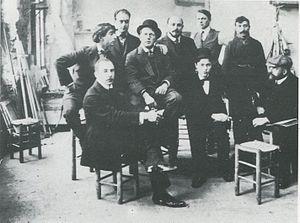
Henri Matisse, né le 31 décembre 1869 au Cateau-Cambrésis et mort le 3 novembre 1954 à Nice, est un peintre, dessinateur, graveur et sculpteur français.